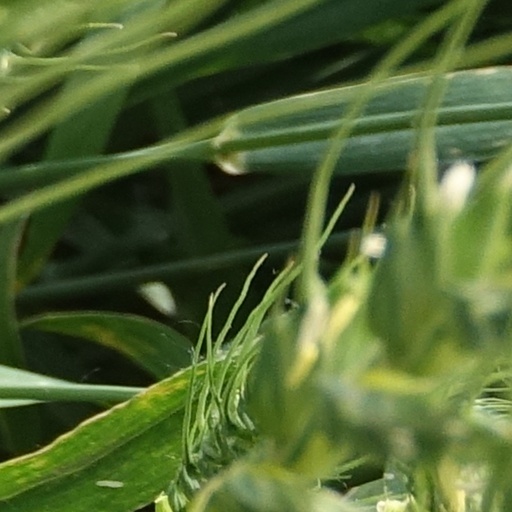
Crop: wheat